Cuisine of Chiapas

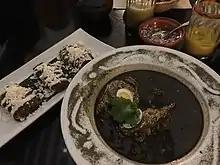
Comida grande chiapaneca.

The most prominent and popular dish in Chiapas is tamales, found in many varieties. Chiapas’s main herbs of chipilín and hoja santa can be found in many of these. Most varieties are wrapped in banana leaves, but they can also be found wrapped in corn husks and even in the leaves of hoja santa. Important varieties include jacuané (local name for hoja santa), de bola (pork in a chirmol chili pepper sauce), turtle, iguana and fish. Another dish found in a number of varieties is chanfaina, which is a tripe stew similar to menudo. Sopa de pan (bread soup) is a flavored chicken broth which dried and fried pieces of bread is added at the last minute before eating. In Chiapas, it is popular for special occasions. Other dishes include huevos de vigilia, rollitos de plátano, fideo fiestero, pit barbecued beef, sea bass in its own juice, rice with saffron, , black beans with salted beef, tanate, , caldo de shuti, armadillo stew, nacapitu, cuchunuc, putzatzé, yumimujé, broths flavored with chipilin, fresh corn and meat with vegetables.